Diatonic and chromatic

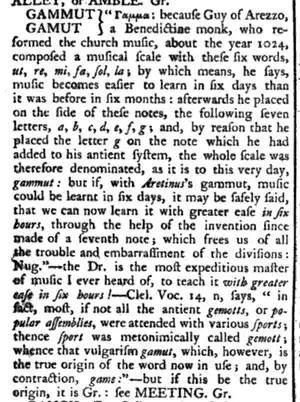
"Gamut" as defined by George William Lemon, "English Etymology", 1783.

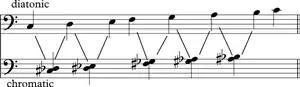
The diatonic scale notes (above) and the non-scale chromatic notes (below)

Medieval theorists defined scales in terms of the Greek tetrachords. The "gamut" was the series of pitches from which all the Medieval "scales" (or modes, strictly) notionally derive, and it may be thought of as constructed in a certain way from "diatonic" tetrachords. The origin of the word "gamut" is explained in the article Guidonian hand; here the word is used in one of the available senses: the all-encompassing gamut as described by Guido d'Arezzo (which includes all of the modes).